Congressional Cemetery

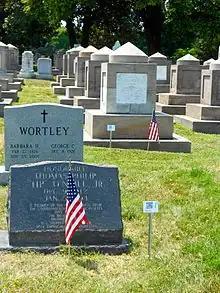
Cenotaphs of Tip O'Neill (front, with flag) and Hale Boggs (rear, with flag) with QRpedia codes displayed on metal spikes

Of the 186 contributing objects, 168 are the nearly identical Congressional cenotaphs, believed to have been designed by the Architect of the Capitol Benjamin Latrobe. As used at the Congressional Cemetery, the term "cenotaph" includes not only monuments to those buried elsewhere, but also the Latrobe monuments that mark occupied graves of representatives and senators. Some congressmen are buried under a cenotaph, some are buried without one in a different area of the cemetery, and for some the marker is a true cenotaph. James Gillespie (1747–1805), who was reinterred in 1892, has a separate grave and cenotaph.